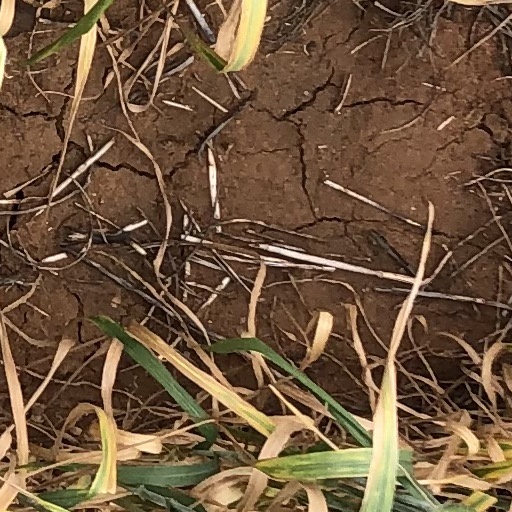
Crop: wheat